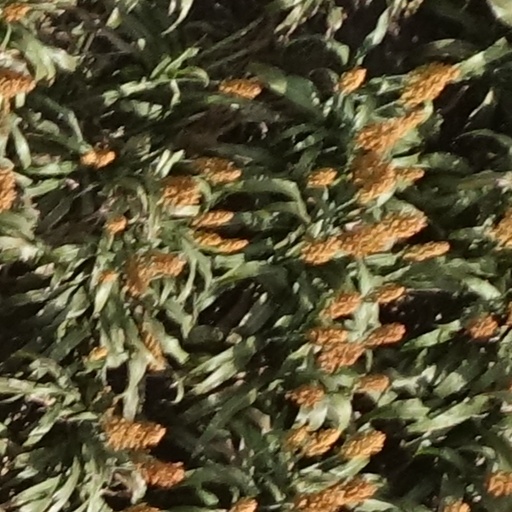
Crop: sorghum